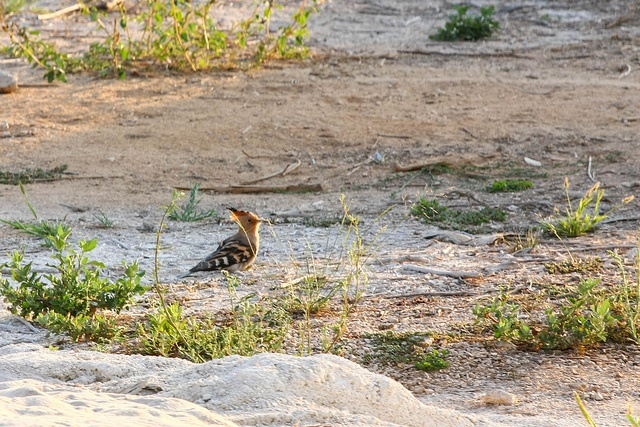
A bird standing in a grassy and sandy area.
A bird is walking on the beach all alont
A small bird stands near some plants and twigs.
a bird standing on a dirt patch next to small patches of greenery.
A bird is shown standing on the sand.